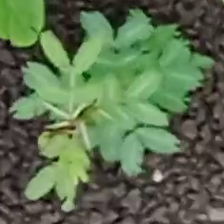
Weed species: Dwarf_cassia_(Chamaecrista pumila)